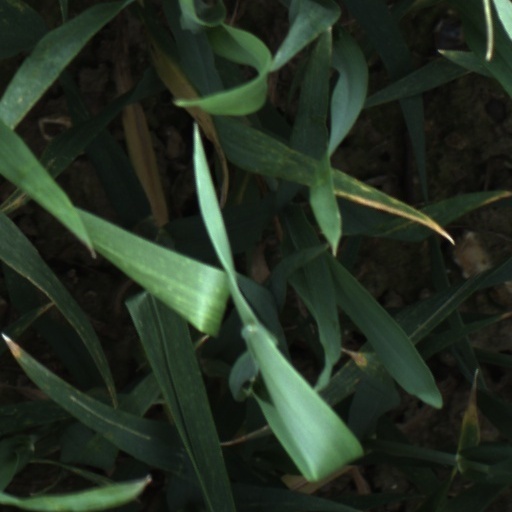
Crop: wheat